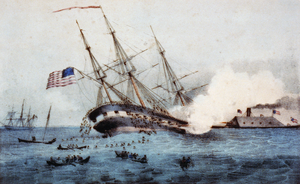
Le cuirassé CSS Virginia, alias Merrimac ou Merrimack, est un navire de la guerre de Sécession. C'est le premier cuirassé mis en œuvre par la Marine des États confédérés d'Amérique, les Sudistes.
Le combat naval de Hampton Roads, également appelé Combat du Monitor et du Merrimack, est un combat naval de la guerre de Sécession, qui se déroule les 8 et 9 mars 1862.